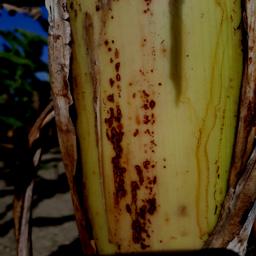
Label: PSEUDOSTEM WEEVIL